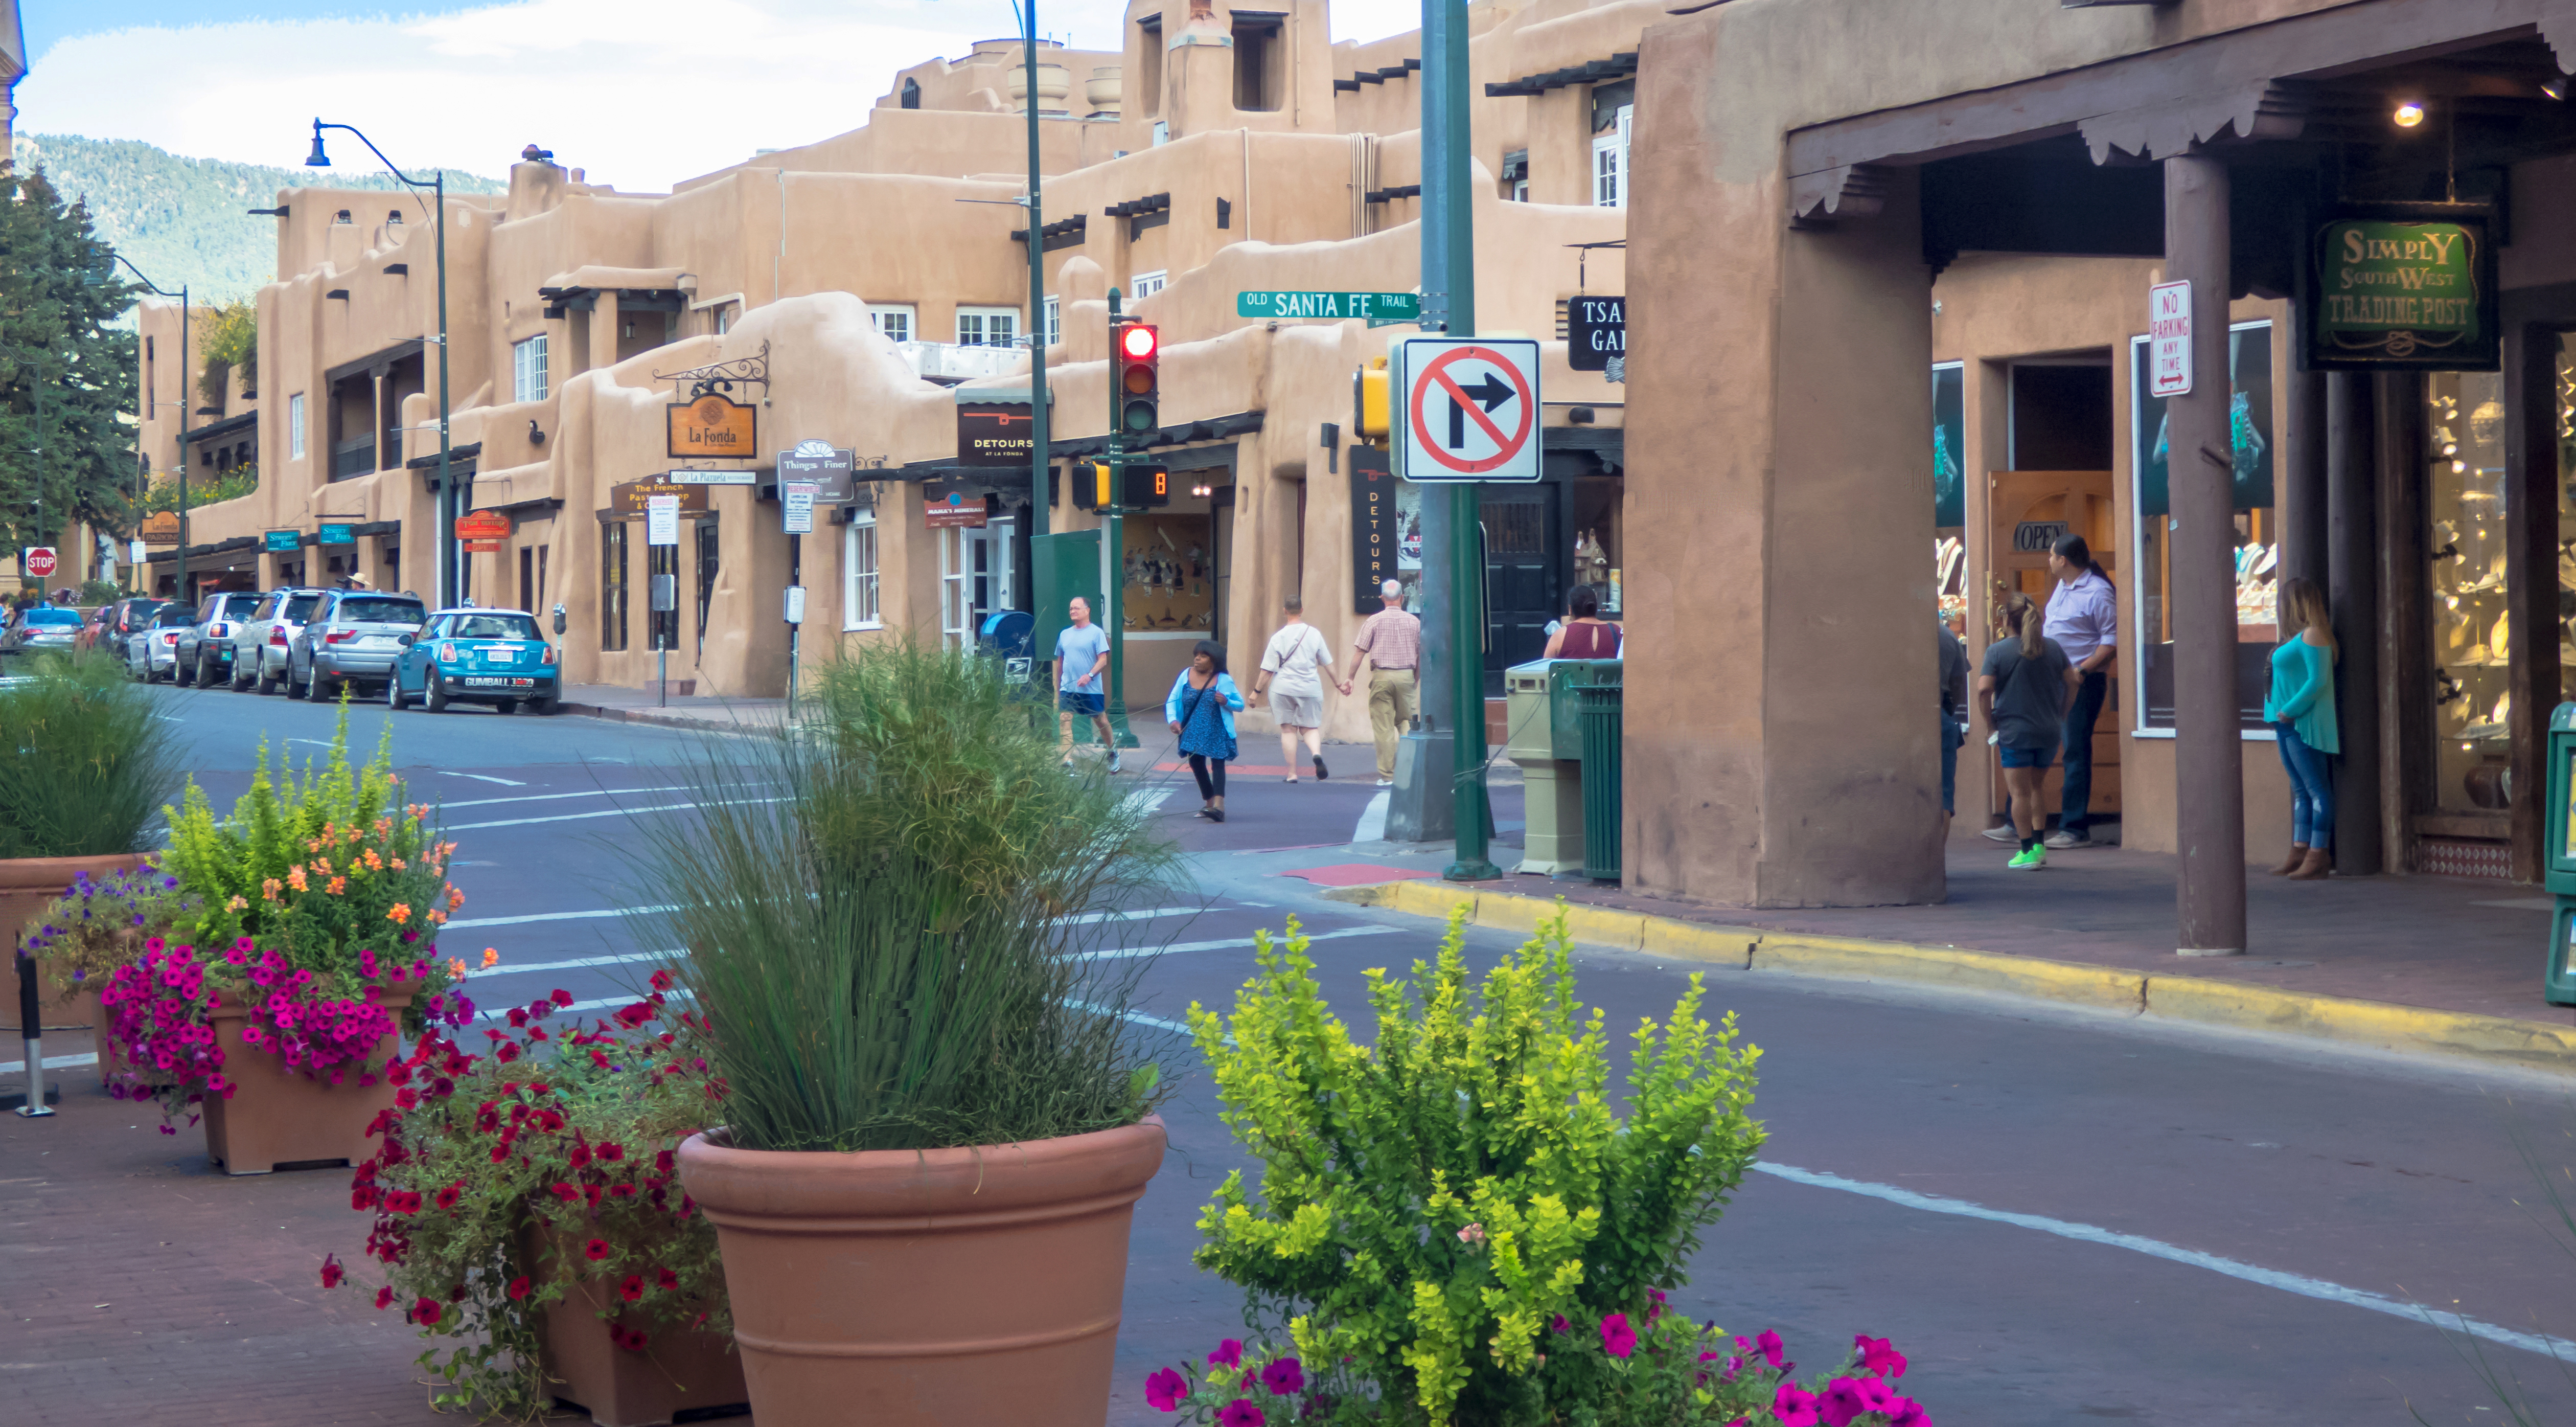
city, neighbourhood, town, mixed use, street, human settlement, downtown, building, urban area, residential area, road, real estate, plant, outlet store